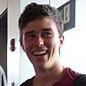
Age: 49